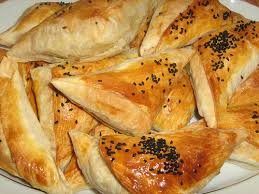
Yemek: borek